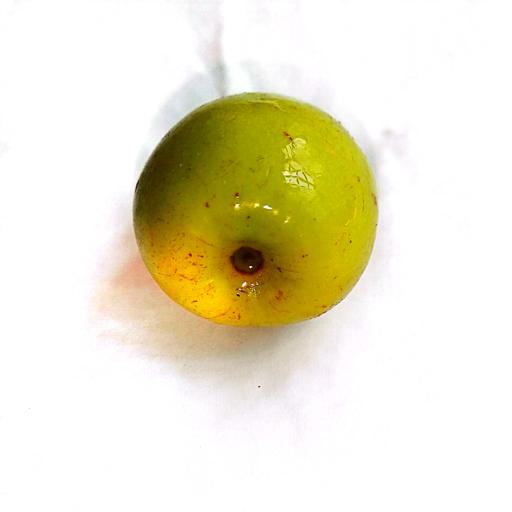
Label: healthy